Kadisoka

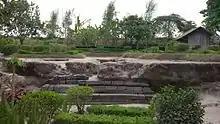
Kadisoka Temple in 2015

Kadisoka (Indonesian: Candi Kadisoka) is a partially excavated temple, thought to be Hindu, in Sleman Regency, Special Region of Yogyakarta, Indonesia. It is listed as a Cultural Property of Indonesia.